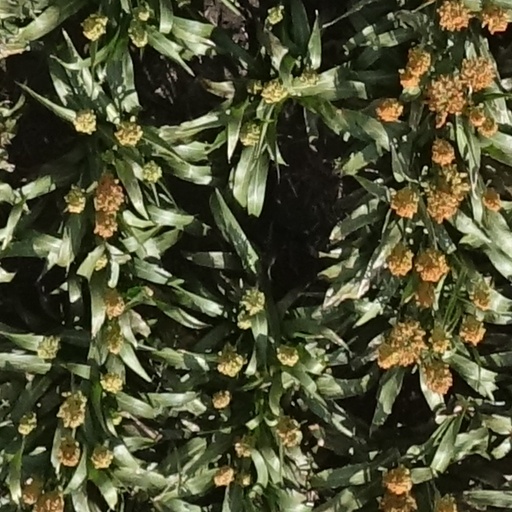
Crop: sorghum